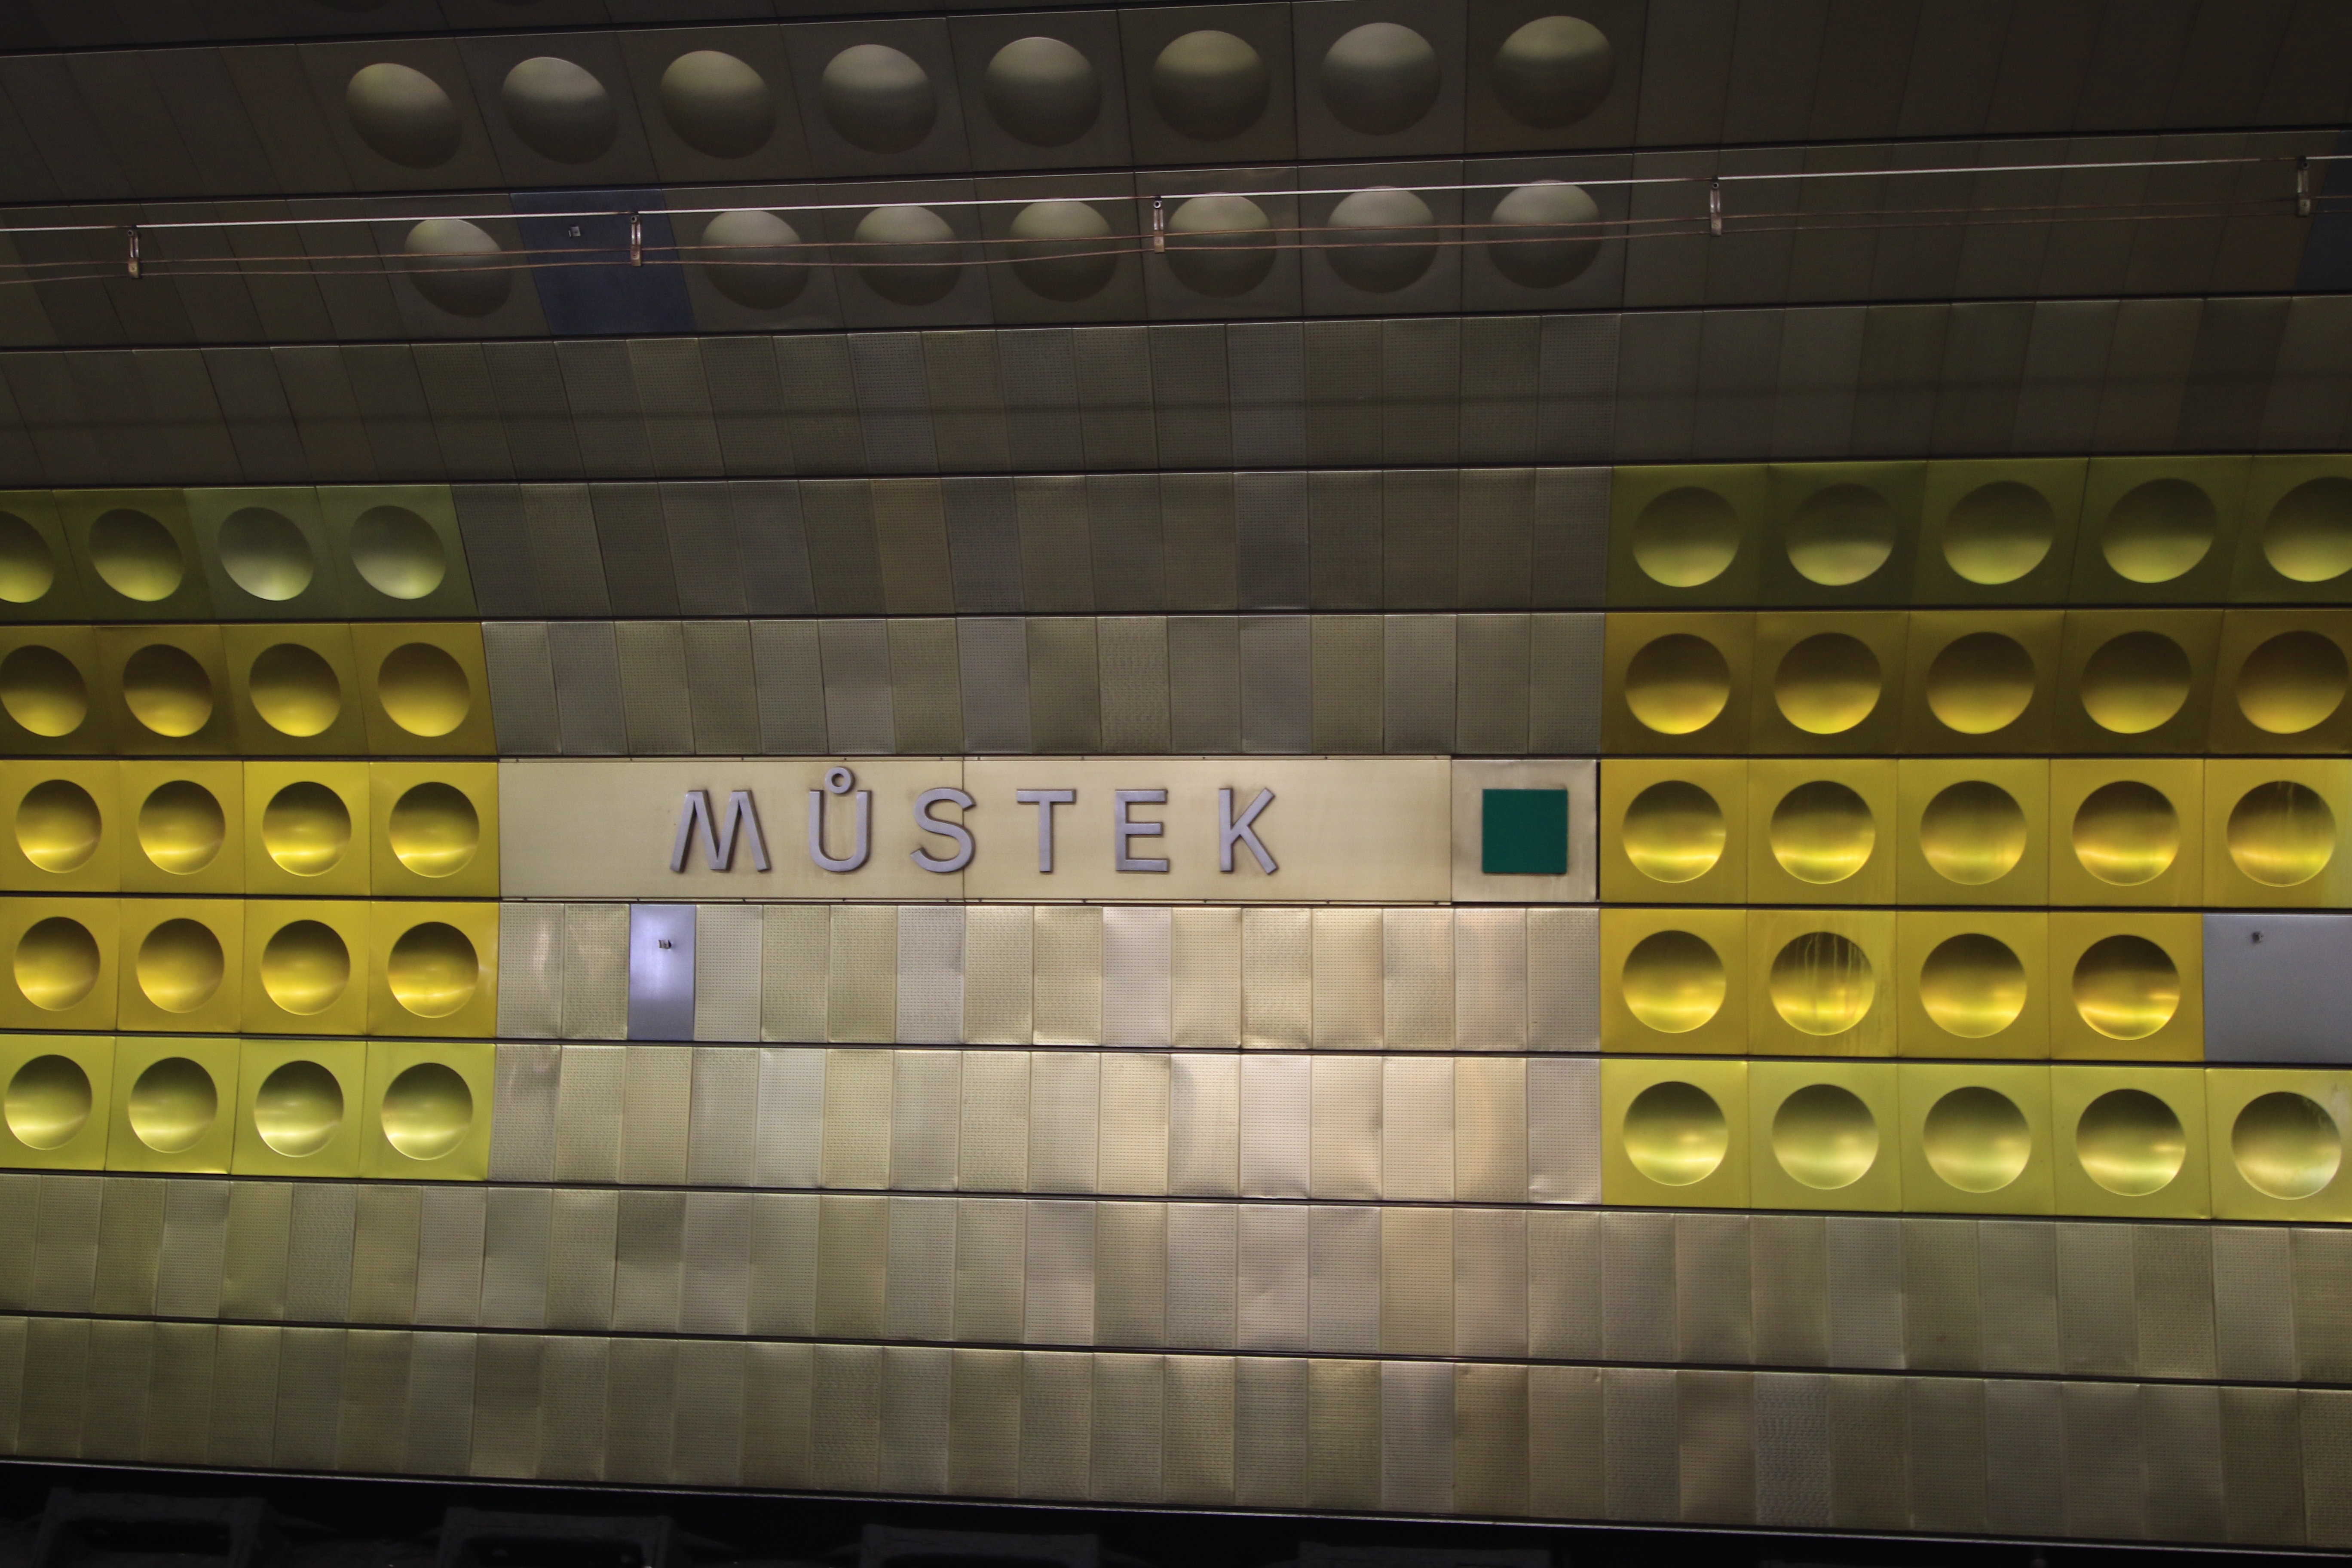
light, city, wall, tunnel, travel, metro, underground, transportation, europe, vehicle, color, station, prague, yellow, shape, czech, screenshot, window covering, personal computer hardware